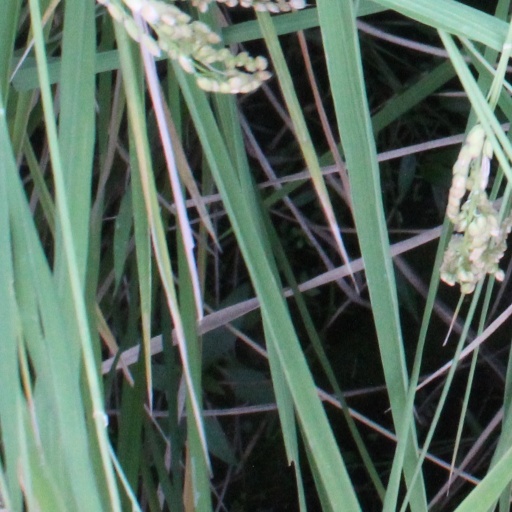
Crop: rice